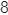
Number: 8